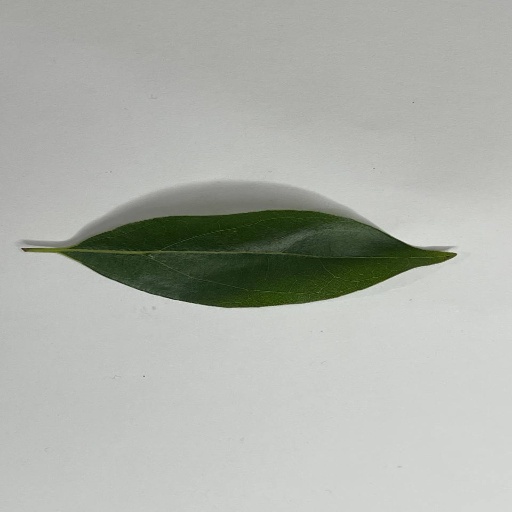
Species: Camphor
Leaf condition: Healthy Leaf